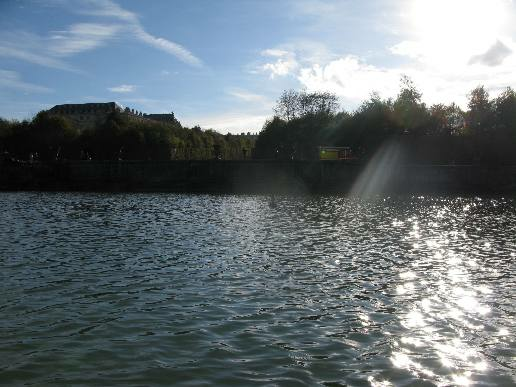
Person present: No